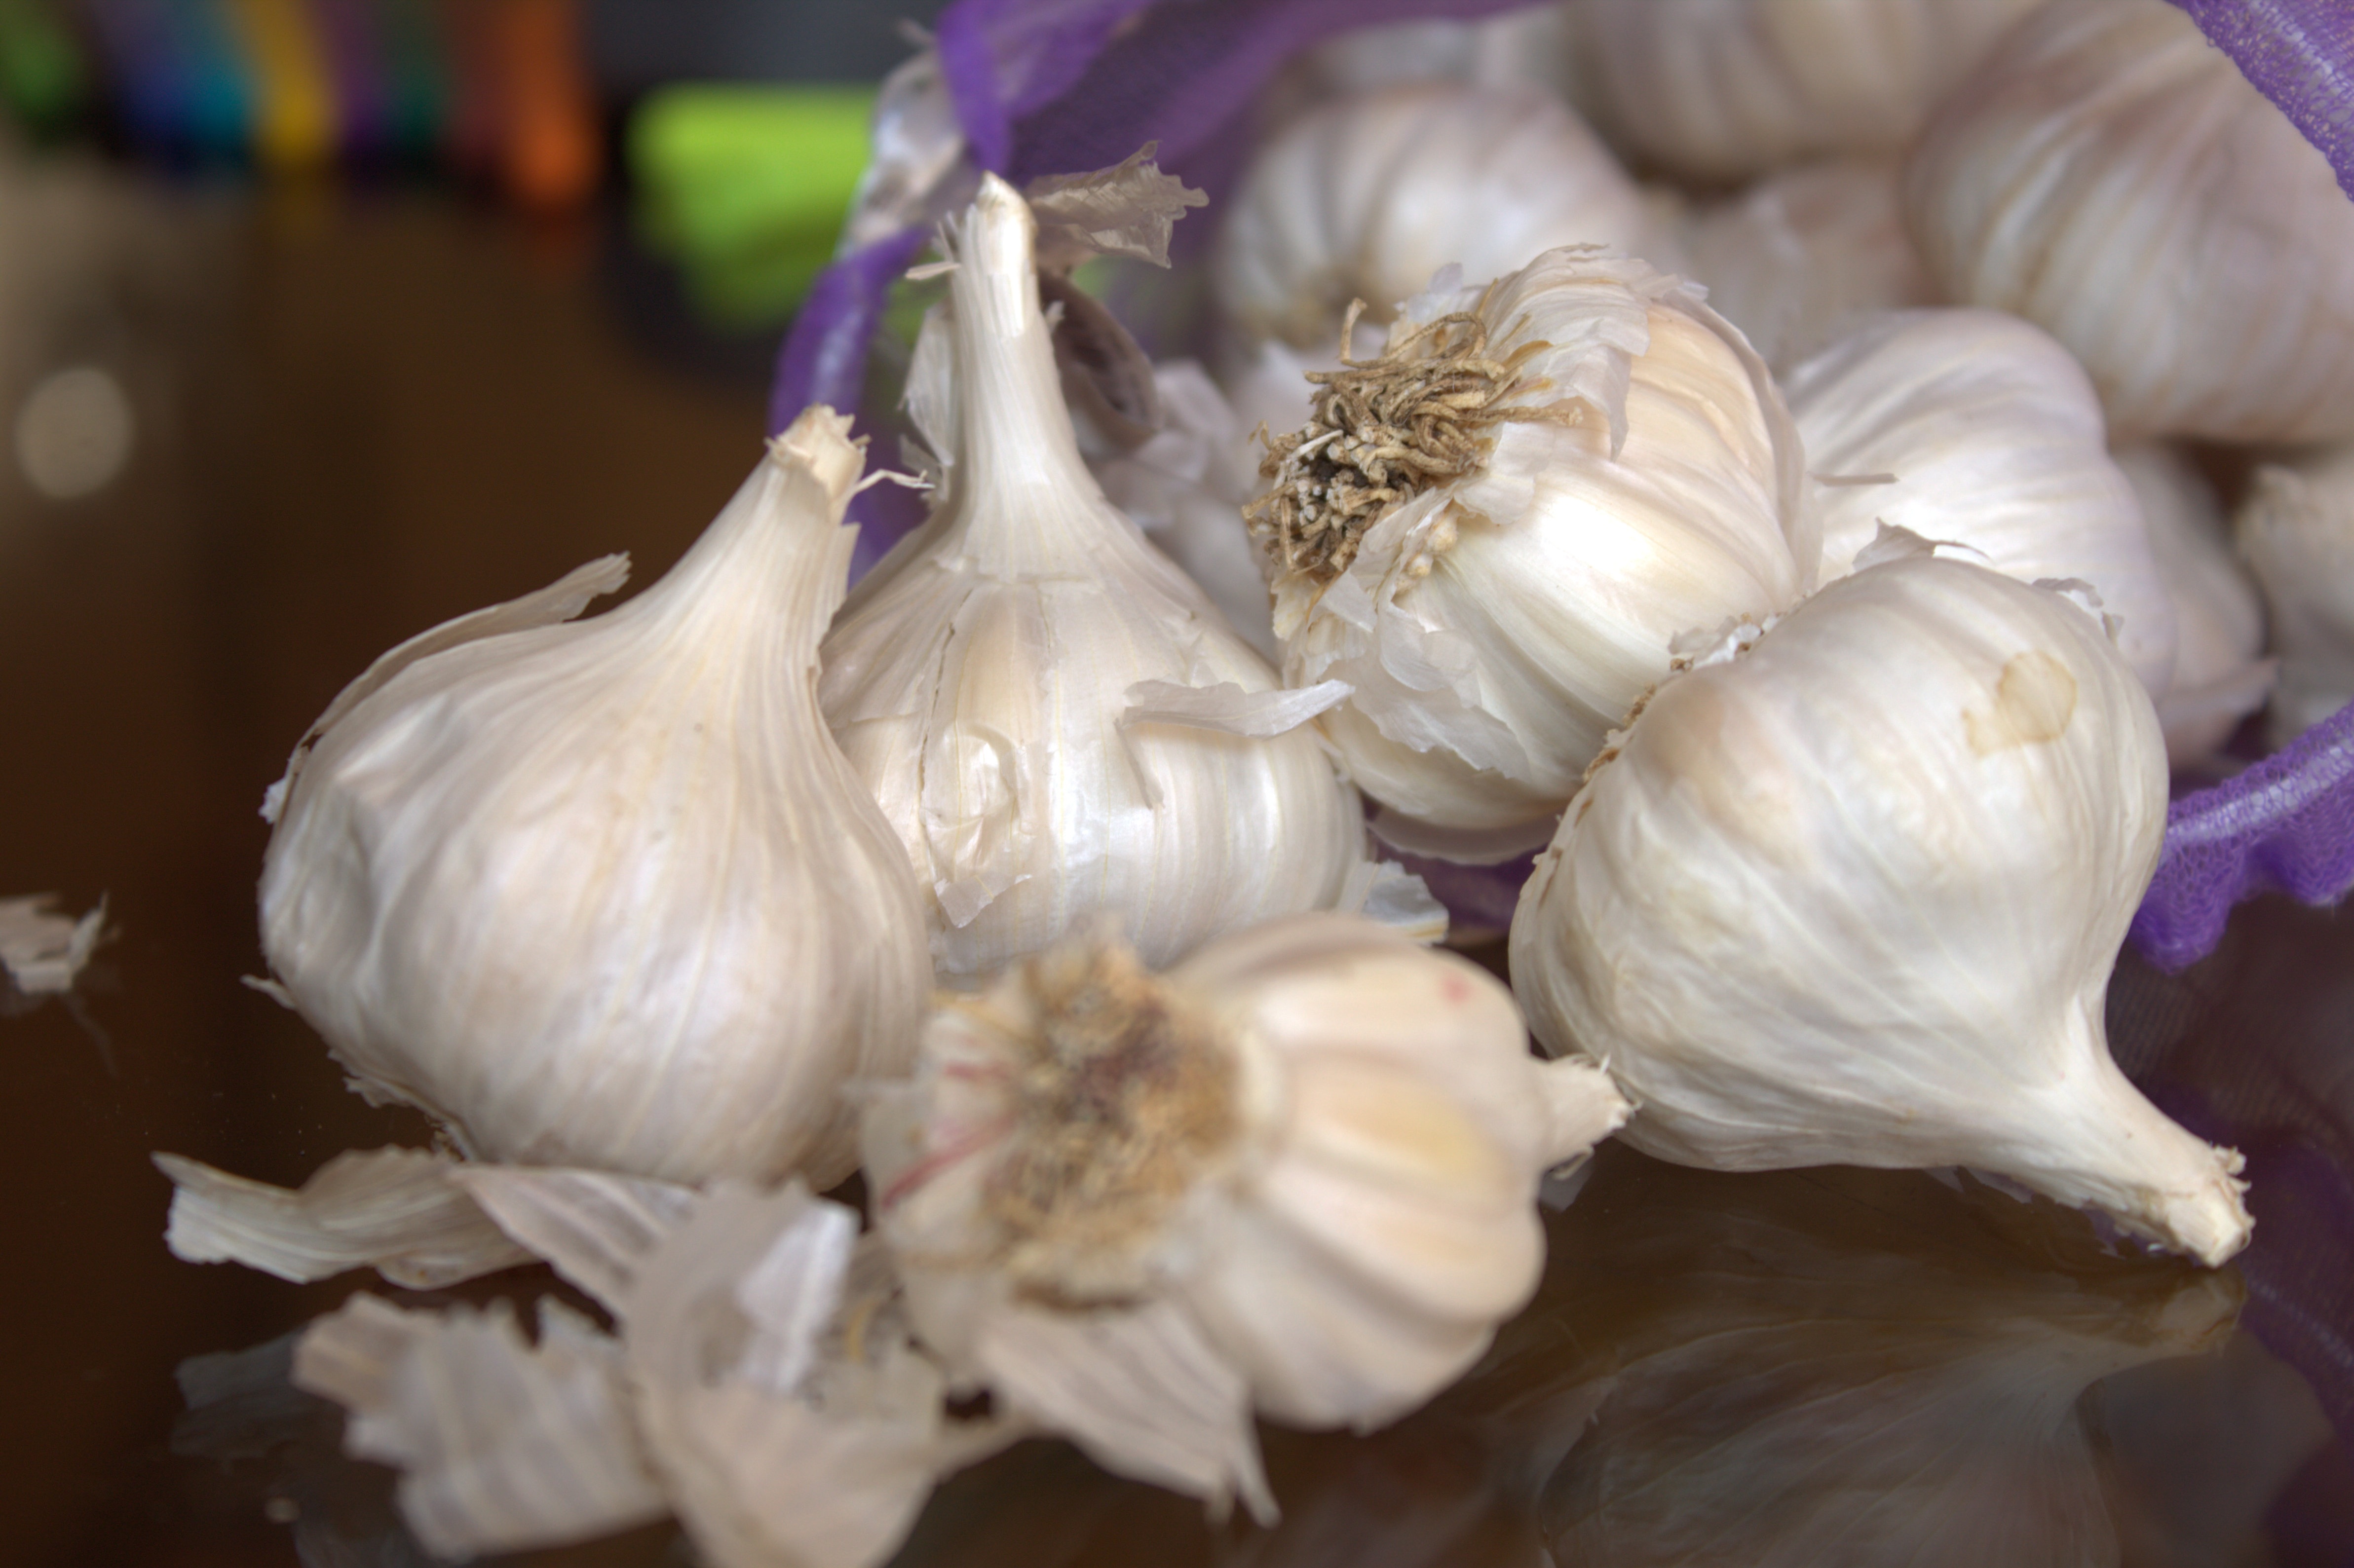
plant, flower, petal, food, ingredient, garlic, produce, vegetable, natural, fresh, healthy, spices, vegetarian, diet, organic, flowering plant, shallot, land plant, onion genus